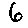
Label: 6